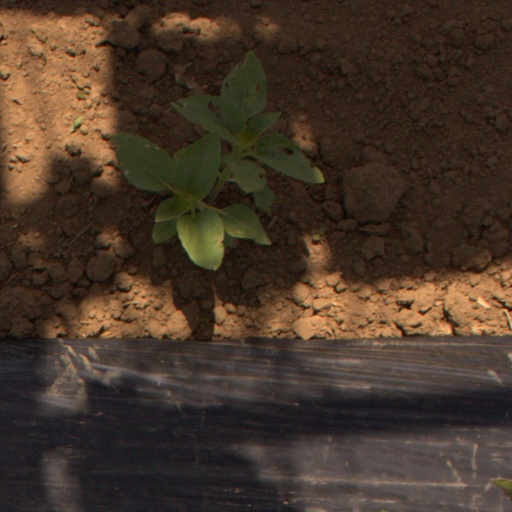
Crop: Jerusalem artichoke